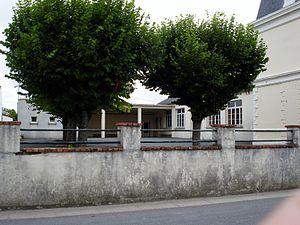
Ancienne école de Néré en Charente-Maritime
Néré est une commune du Sud-Ouest de la France située dans le département de la Charente-Maritime.